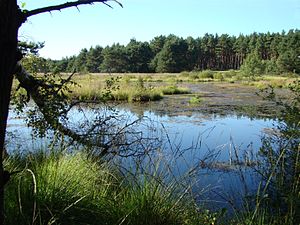
Wriedel / Geografi
Brambosteler Moor
Wriedel er en kommune i Samtgemeinde Bevensen-Ebstorf i den nordlige del af Landkreis Uelzen i den nordøstlige del af tyske delstat Niedersachsen, og en del af Metropolregion Hamburg. Kommunen har et areal på godt 104 km², og en befolkning på godt 2.400 mennesker.